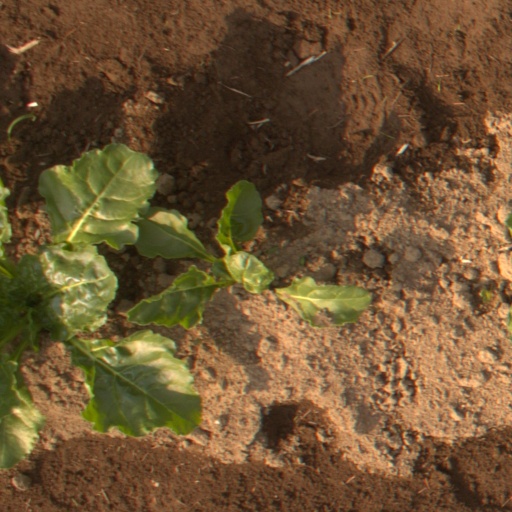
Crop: sugar beet